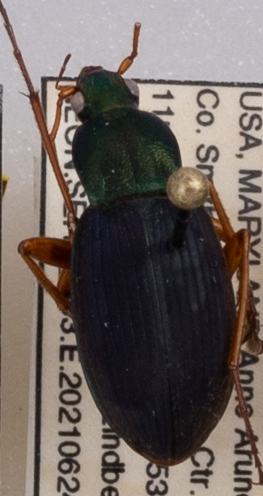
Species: Chlaenius aestivus
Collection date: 2021-06-24
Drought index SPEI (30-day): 0.39
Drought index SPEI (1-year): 2.09
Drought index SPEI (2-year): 1.28